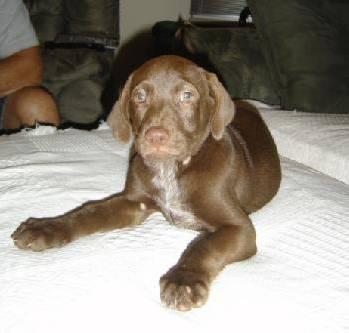
dog